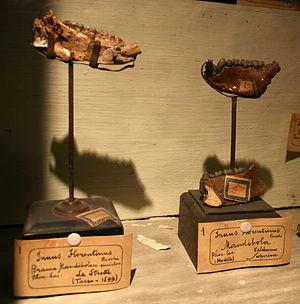
La liste des espèces d'animaux disparus d'Europe comptabilise les animaux éteints, réintroduits et disparus localement d'Europe du Pliocène à l'Holocène.
Macaca florentina est une espèce fossile de primates de la famille des Cercopithecidae. Ce macaque a vécu au début du Pléistocène en Europe. La localité type de l'espèce est Upper Valdarno, dans les Apennins, en Italie.